Five Oaks Museum

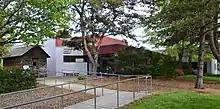
The museum's PCC Rock Creek campus location, its main location from 1983–2012 and again since fall 2017

In 1982, a new museum was built at the Portland Community College (PCC) campus at Rock Creek, and it opened in January 1983. Then in September 1987 the Washington County Historical Society took over operations at the museum. In 2008, following the hiring of Sam Shogren, the museum began a $1.7 million expansion of the facility to more than double the size of the museum. The museums annual fundraiser featured Oregon State Beavers basketball coach Craig Robinson as the master of ceremonies in 2009 and raised around $90,000 for the museum.